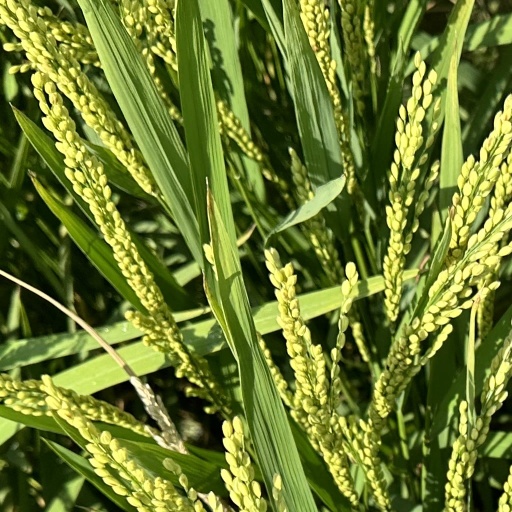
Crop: rice